Kamonyama Park

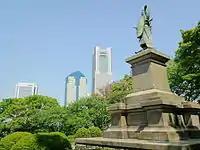
Kamonyama Park, Yokohama, Japan, with the tall buildings of Minato Mirai 21 in the background

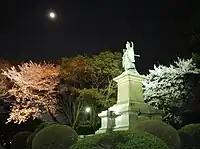
Cherry blossom viewing in Kamonyama Park, at night

Kamonyama Park is a park in Nishi-ku, Yokohama City, Kanagawa Prefecture, Japan. Located on a hill overlooking Minato Mirai 21, a statue of Naosuke Li, who played key role in the opening of Yokohama Port in 1859, stands in the park. the park is also a popular destination for cherry blossoms during spring.